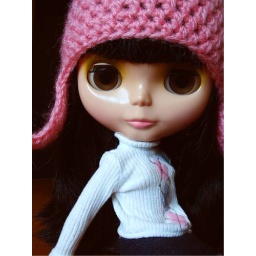
hat by Simply Kir, shirt from the Blythe Dressing Room